Djibouti at the 2008 Summer Olympics

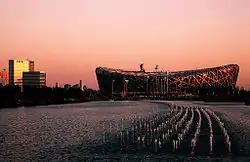
The Beijing National Stadium, where Farah and Ali Bouraleh competed

Competing at her first Olympics, Fathia Ali Bouraleh was the oldest competitor for Djibouti at these Olympics, aged 20. She competed in the 100 meters on 16 August. Ali Bouraleh was drawn into heat four. Ali Bouraleh ran a time of 14.29seconds and finished last in her heat, 2.99second behind the winner, Chandra Sturrup. She finished 84th out of 85 athletes overall and was 0.51seconds faster than the slowest athlete, Robina Muqimyar. She was 3.16seconds behind the fastest athlete and 2.64seconds behind the slowest athlete who progressed to the semi-finals, Thi Huong Vu. Therefore, Ali Bouraleh did not progress to the quarter-finals.